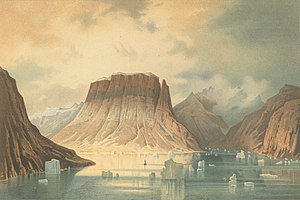
Tyske Nordpolsekspedition 1869
Bjerget Teufelschloss ("Djævleslot") i Kaiser Franz Joseph Fjord; maleri af ukendt kunstner efter tegninger og beskrivelser udført af medlemmer af Den anden tyske nordpolsekspedition.
Den tyske nordpolsekspedition var en tysk ekspedition i 1869 til Arktis. Målet var at udforske den nordpolare region og at markere det nyligt forenede, preussiske ledede tyske imperium som en stormagt.